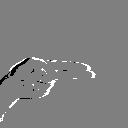
ASL letter: h